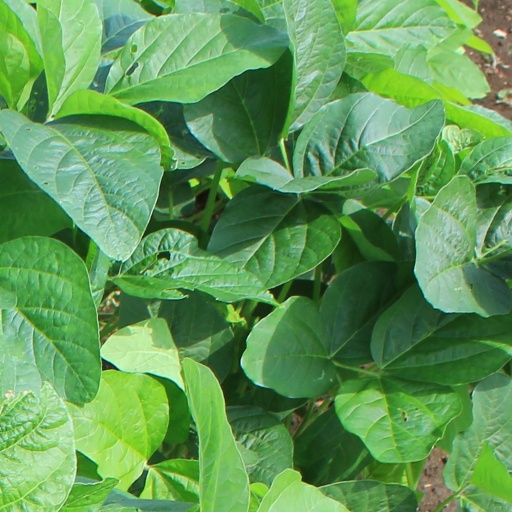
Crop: soybean